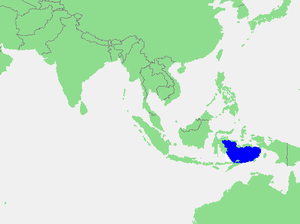
Bandahavet
Bandahavet indtegnet på kort
Bandahavet er et farvand i Indonesien, der afgrænses af Molukkerne mod nord og af Timor mod syd. Bandahavet er ca. 1000 km fra øst til vest og 500 km nord til syd. Havets samlede udbredelse er ca. 740.000 km² og det når en dybde på ca. 7200 m.